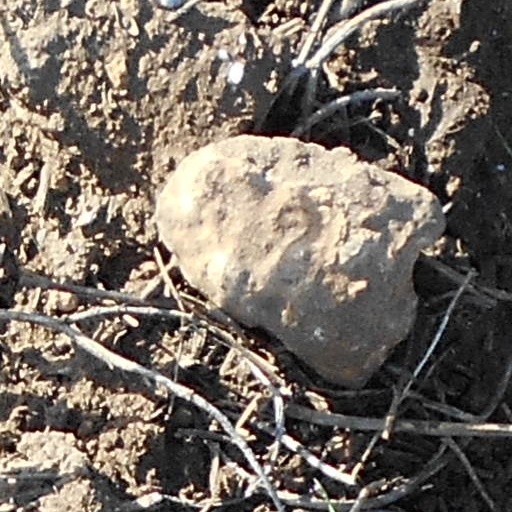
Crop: wheat